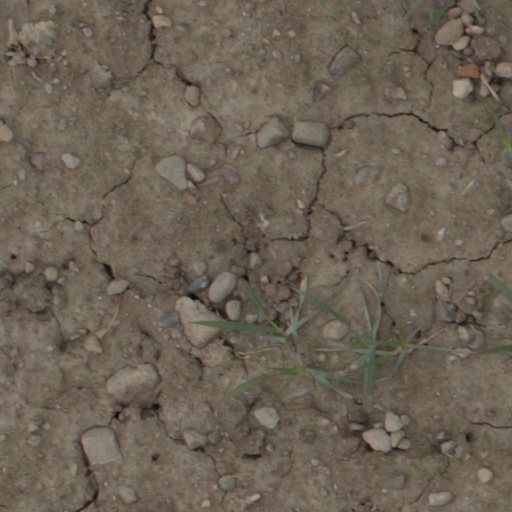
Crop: wheat